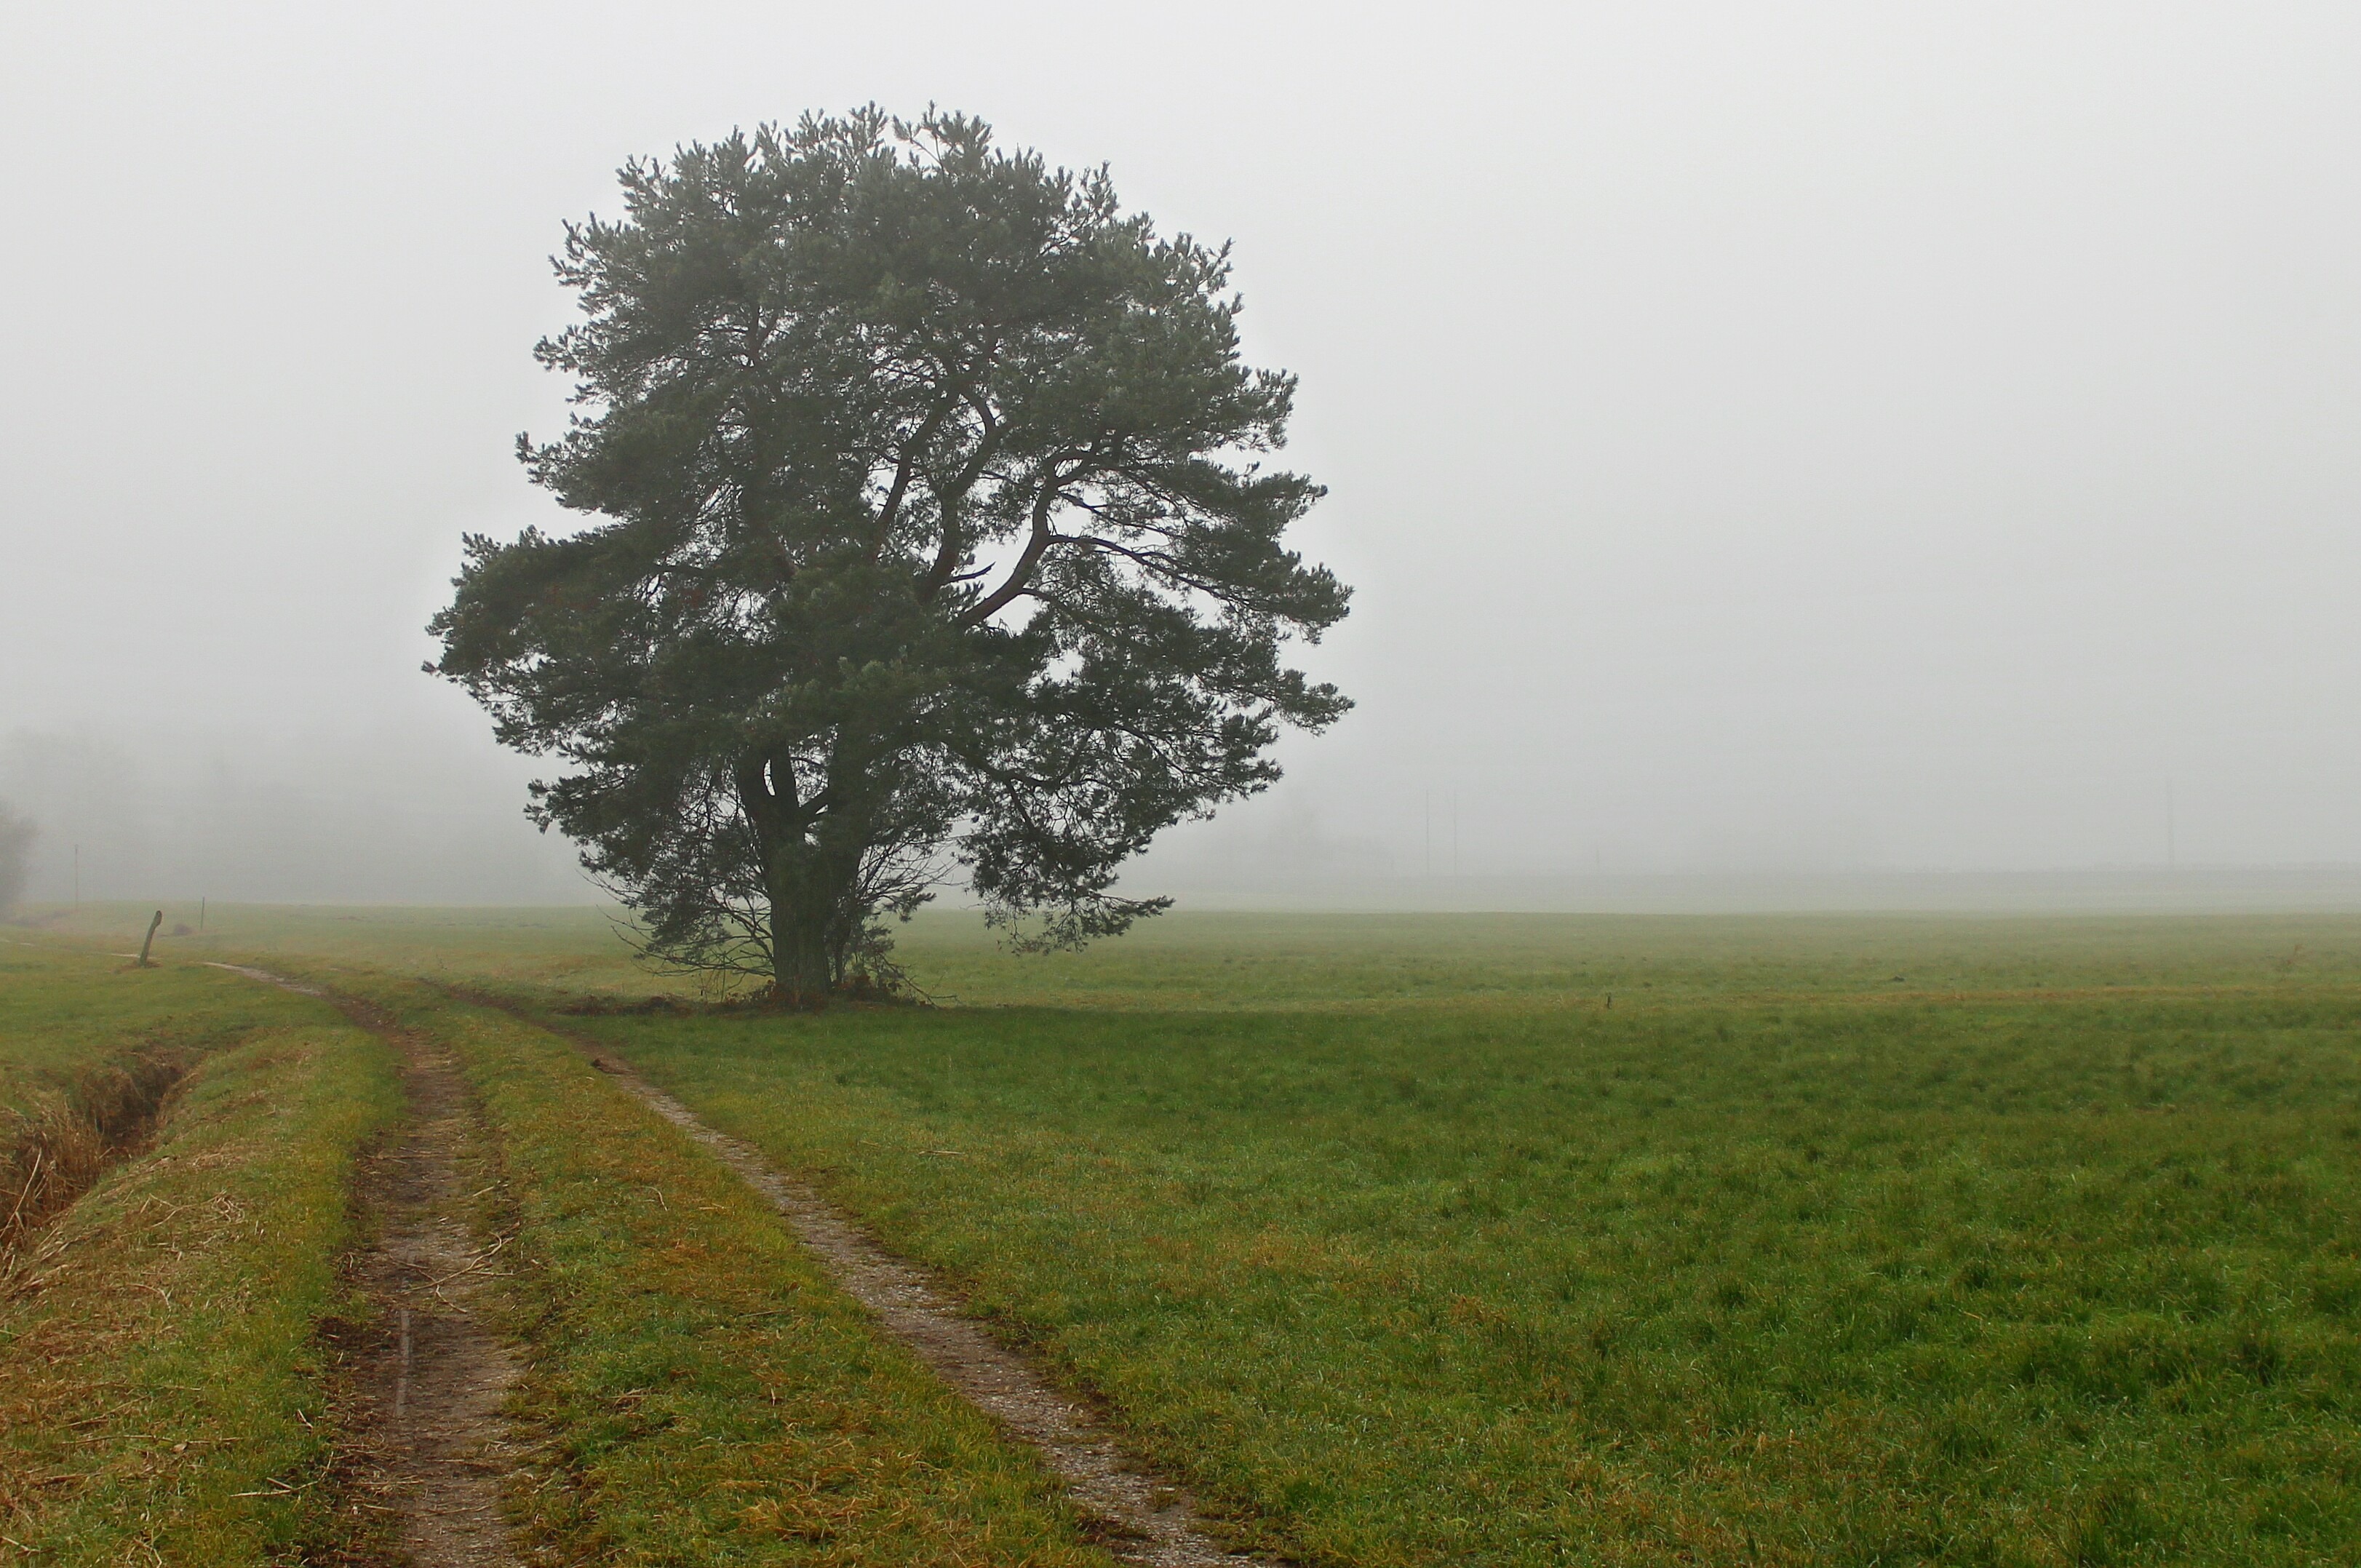
landscape, tree, nature, grass, horizon, plant, fog, mist, field, meadow, prairie, morning, hill, wind, pine, green, pasture, weather, haze, soil, agriculture, lonely, savanna, plain, grassland, habitat, mood, away, ecosystem, trist, rural area, slurry, natural environment, atmospheric phenomenon, grass family, woody plant